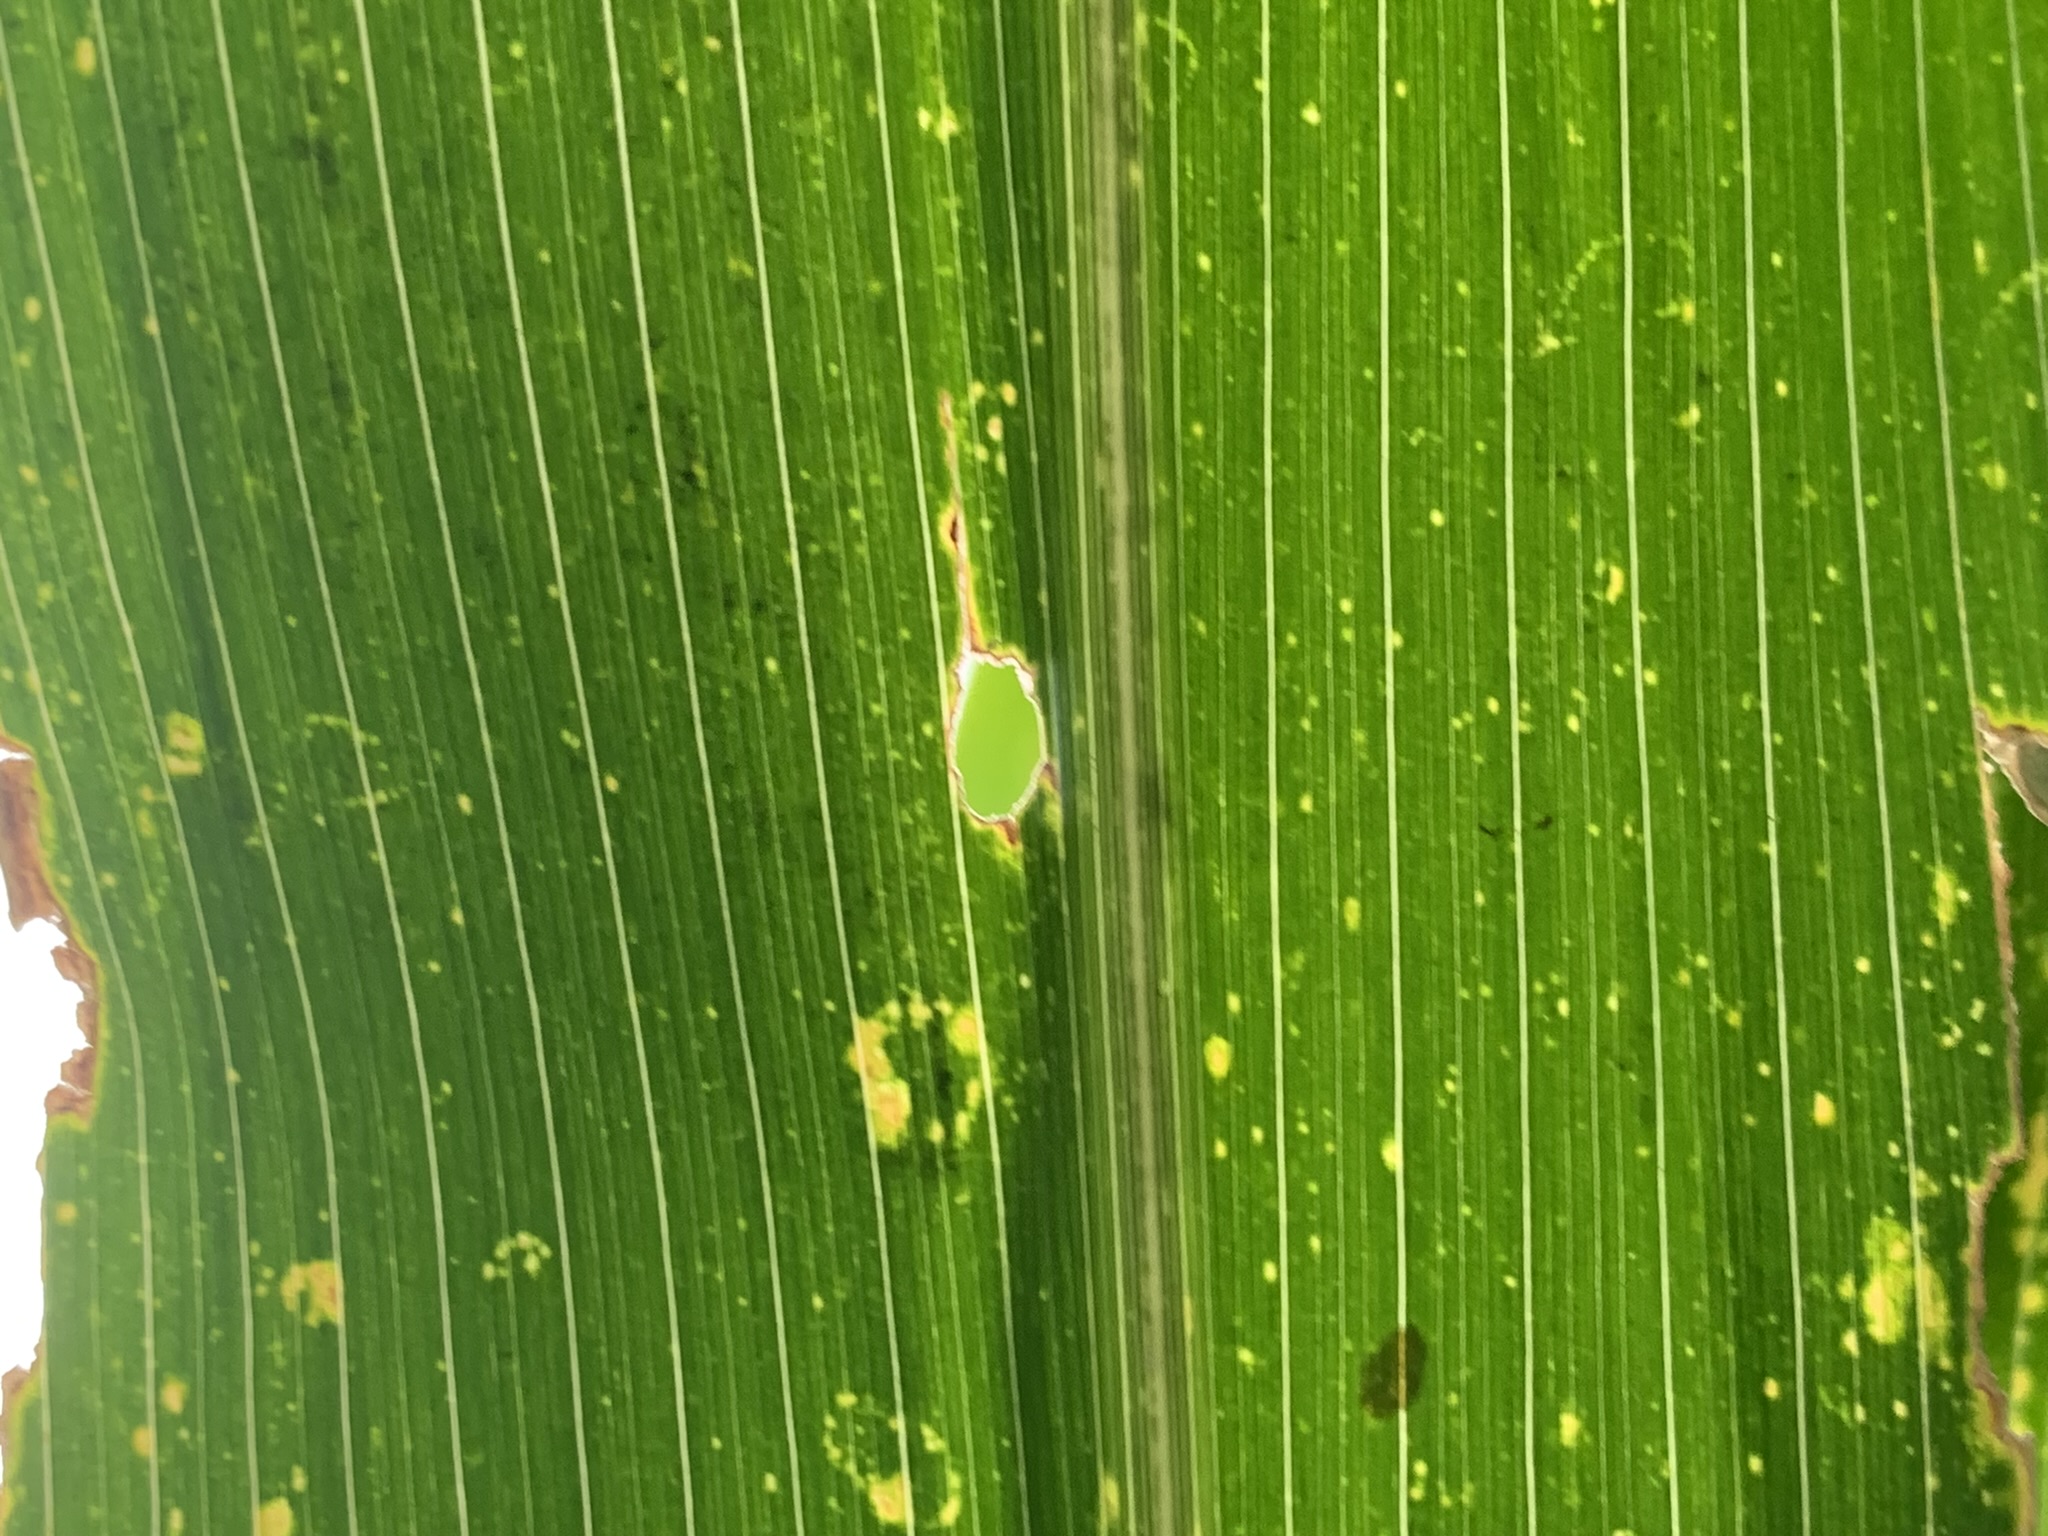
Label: MLN